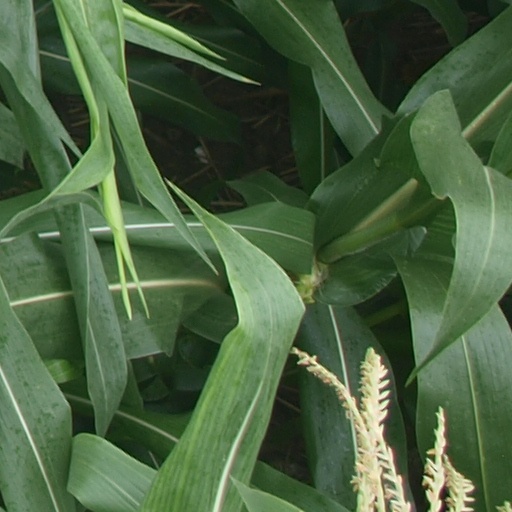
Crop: maize; corn